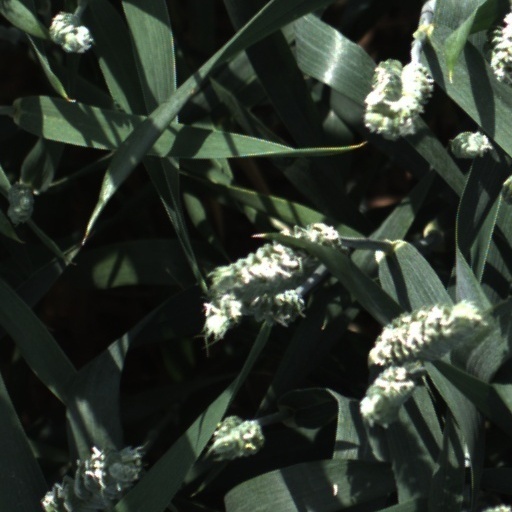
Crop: wheat